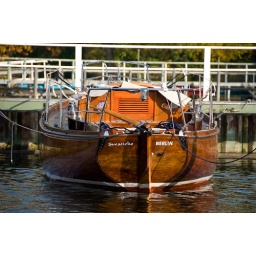
Swaneke was nearly the last boat that left the water today. Here she is waiting the last minutes in her element. DSC_0025